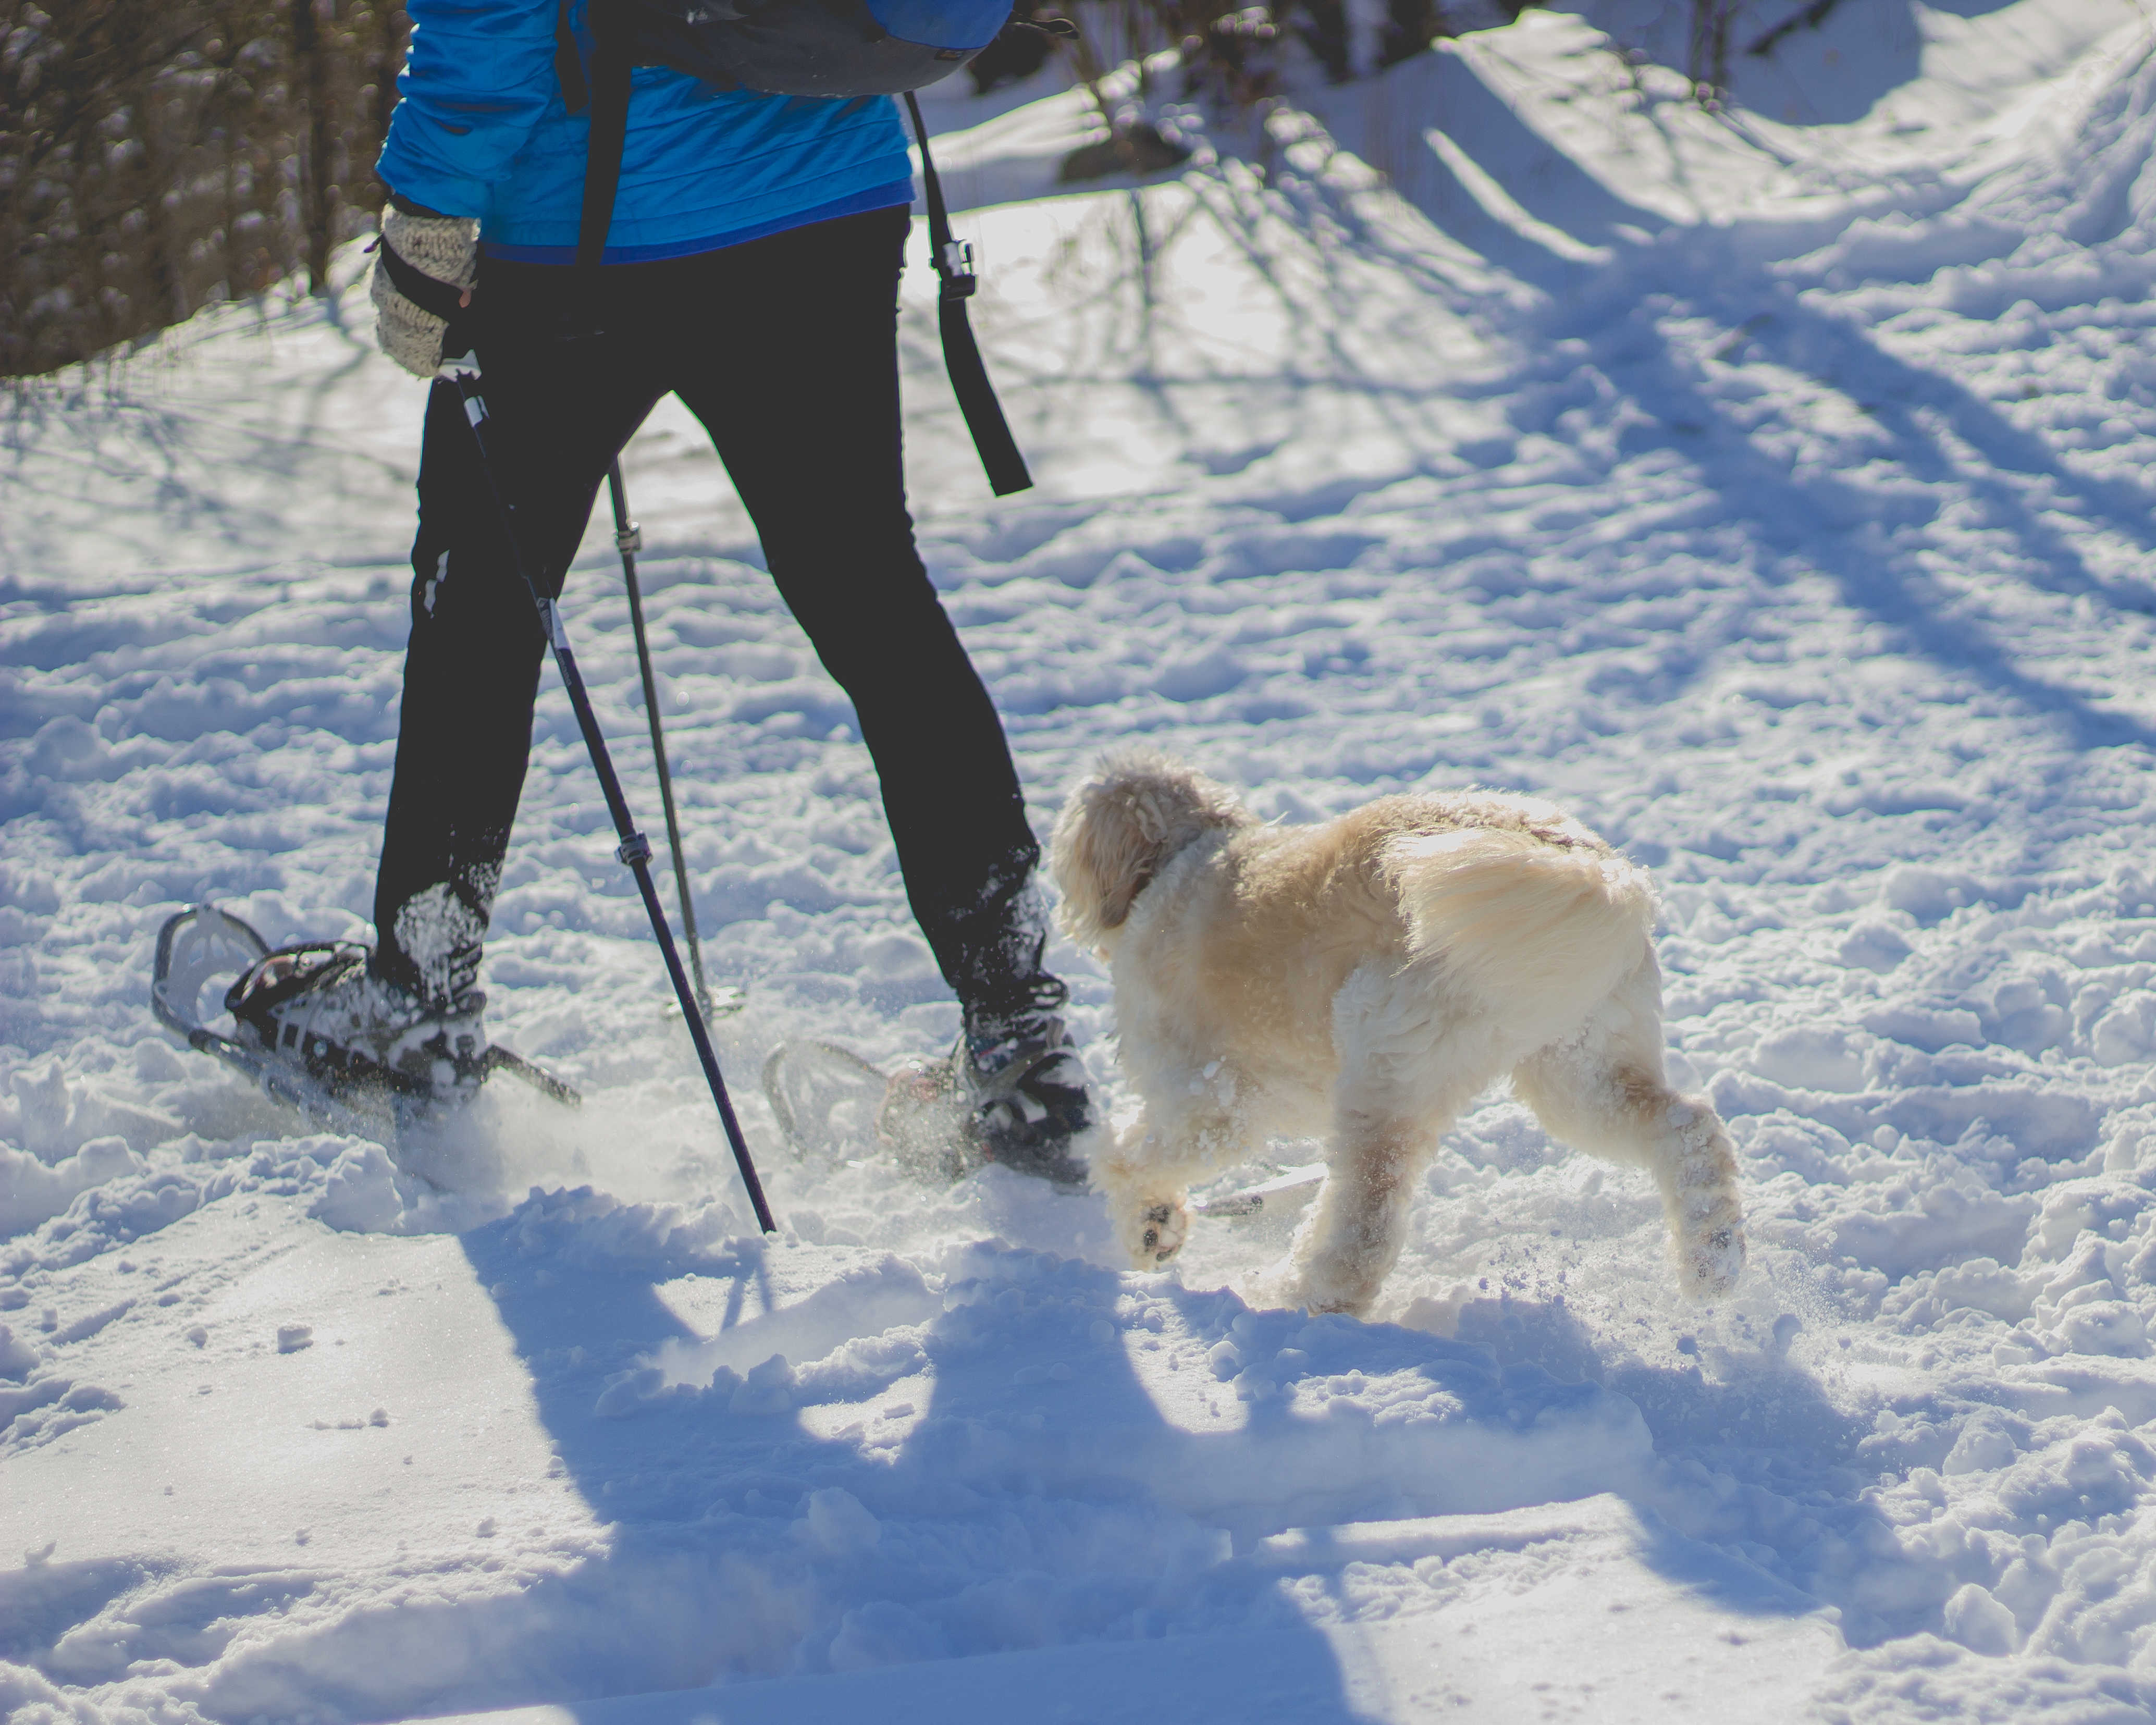
walking, person, snow, winter, dog, vehicle, weather, snowshoe, season, winter sport, footwear, freezing, nordic skiing, dog like mammal